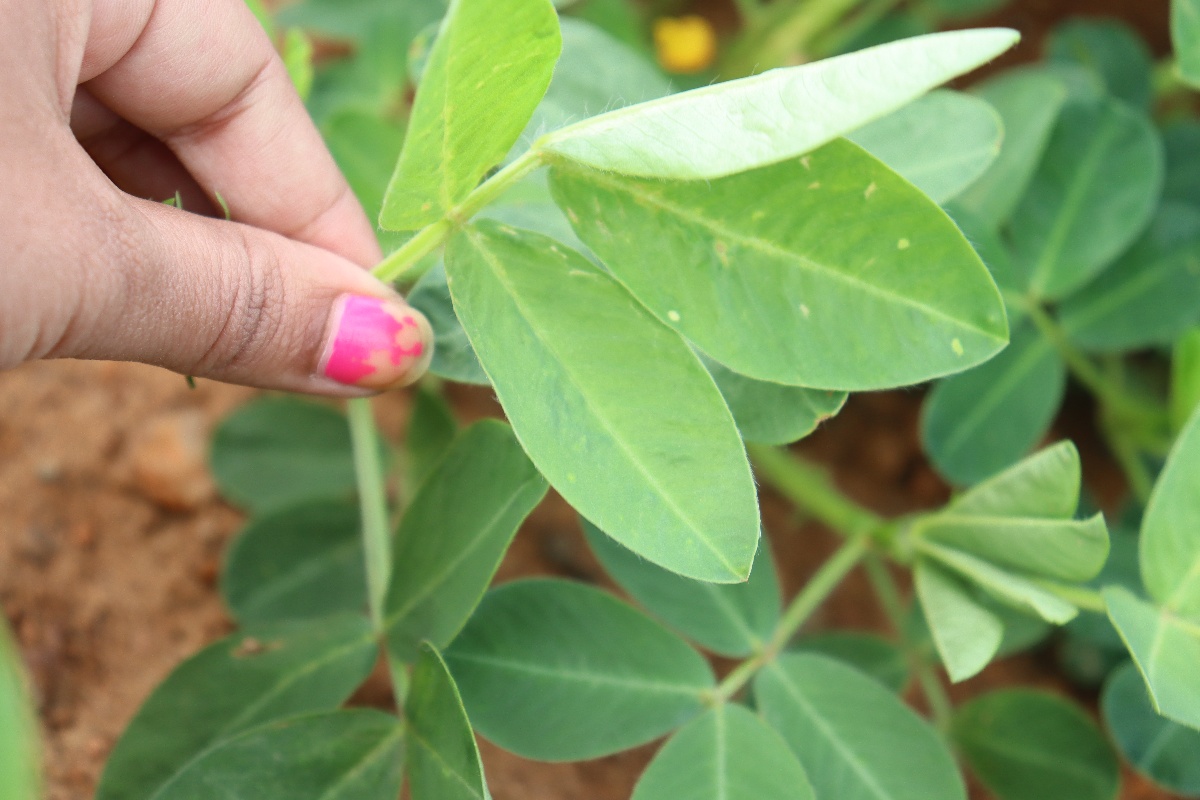
Label: healthy leaf